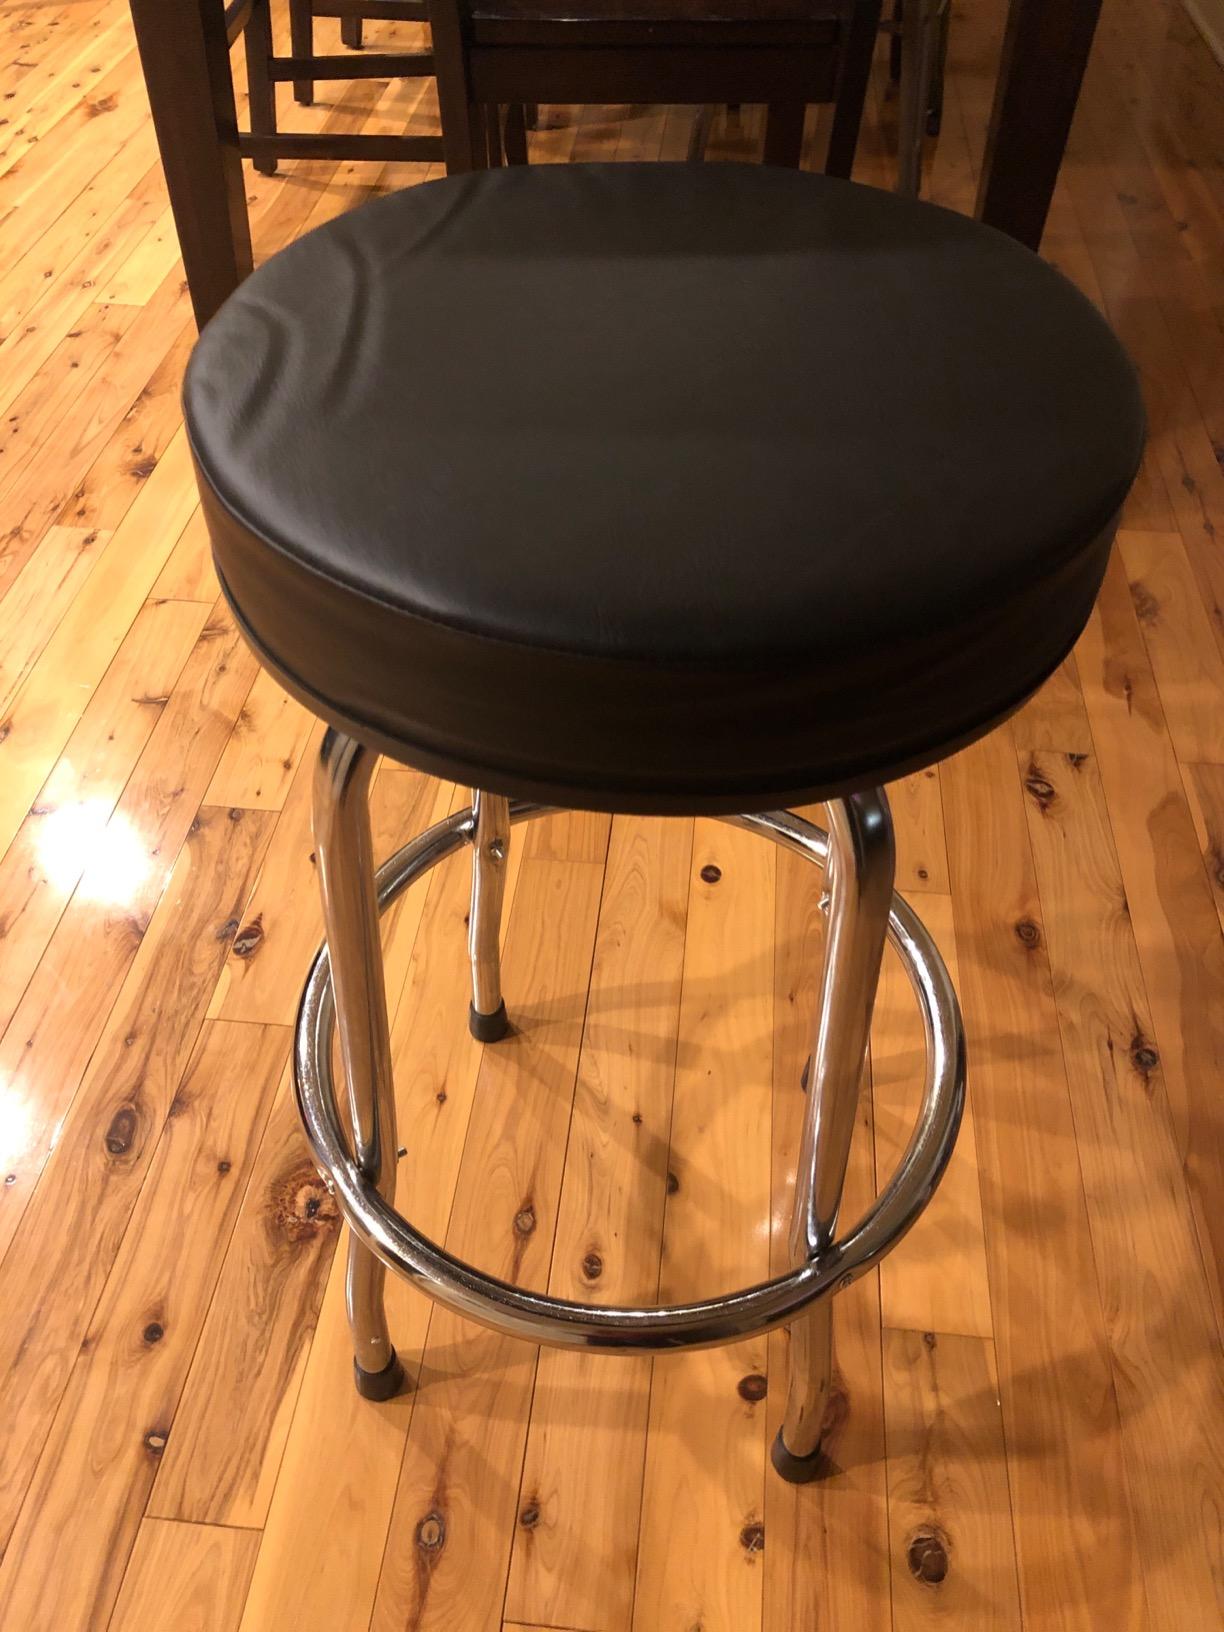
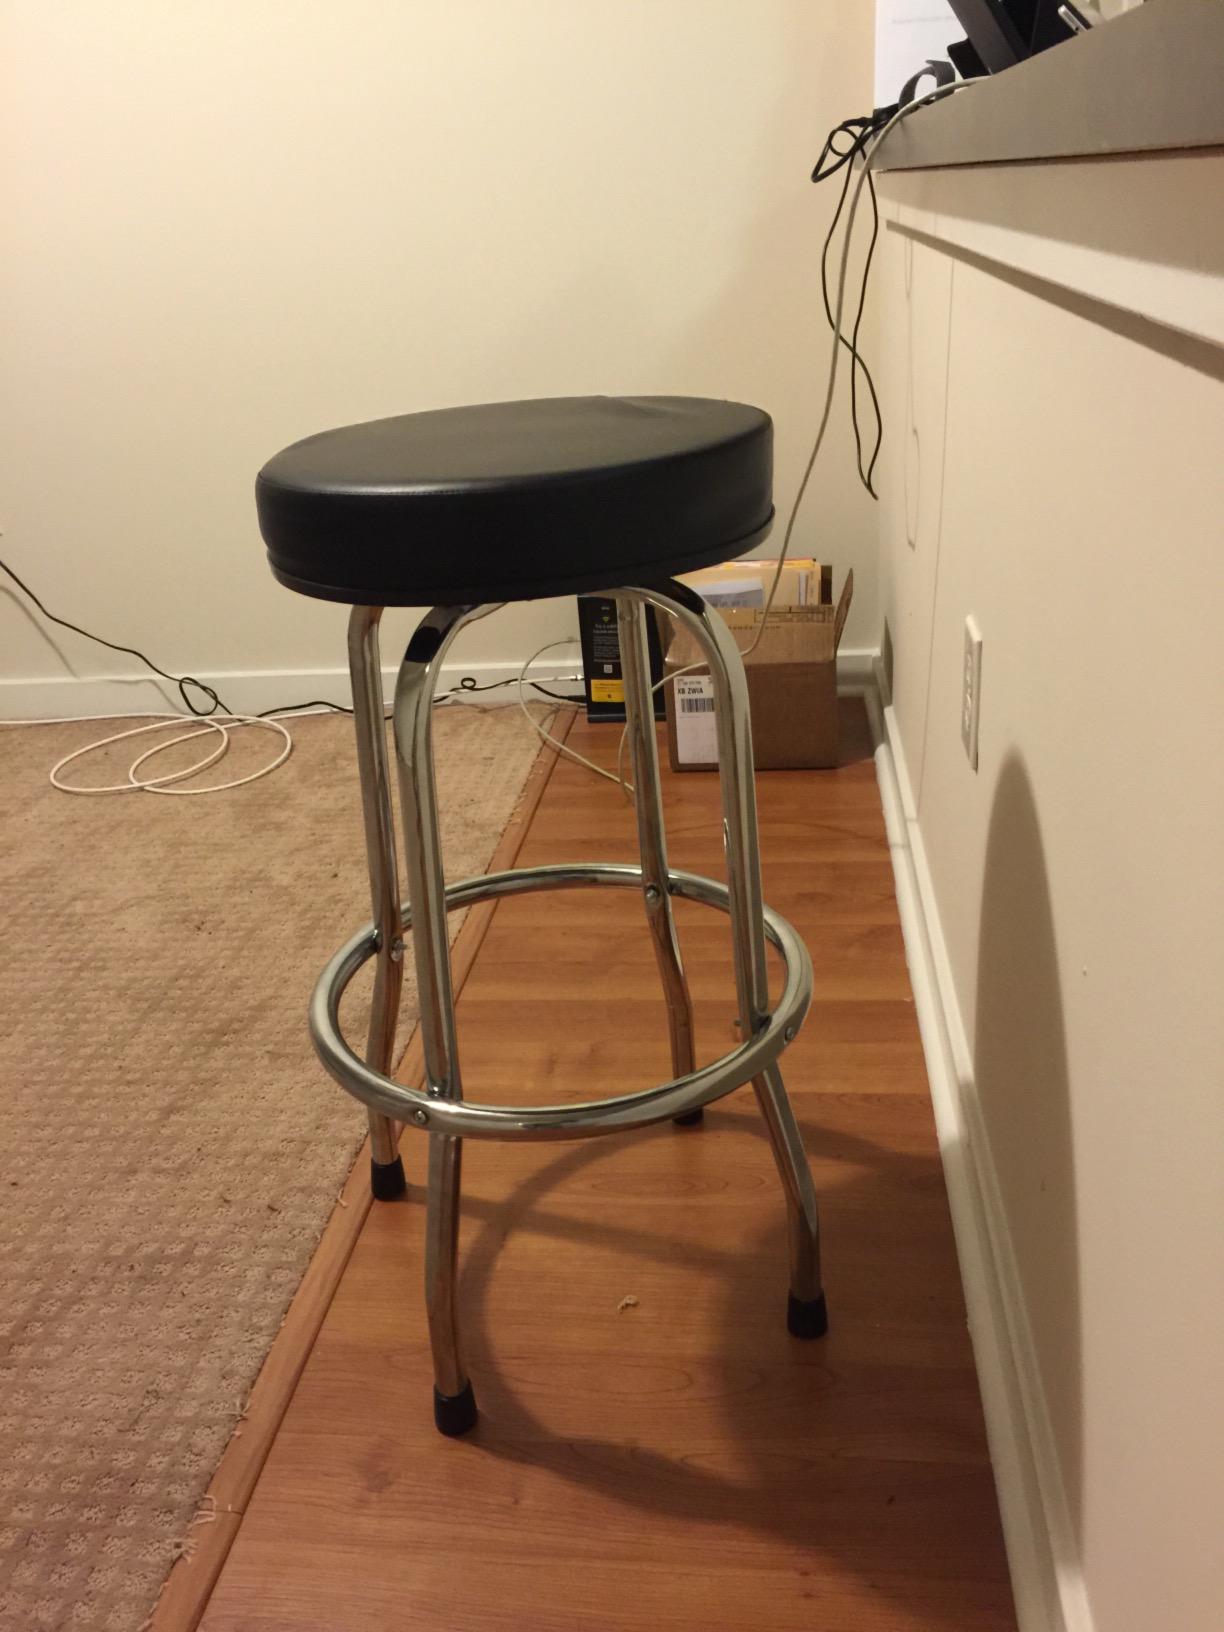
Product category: stool
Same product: yes